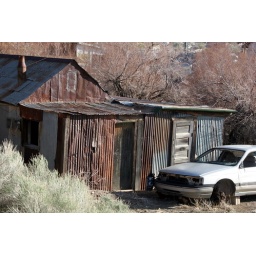
Old abandoned house and car in Tonopah, NV